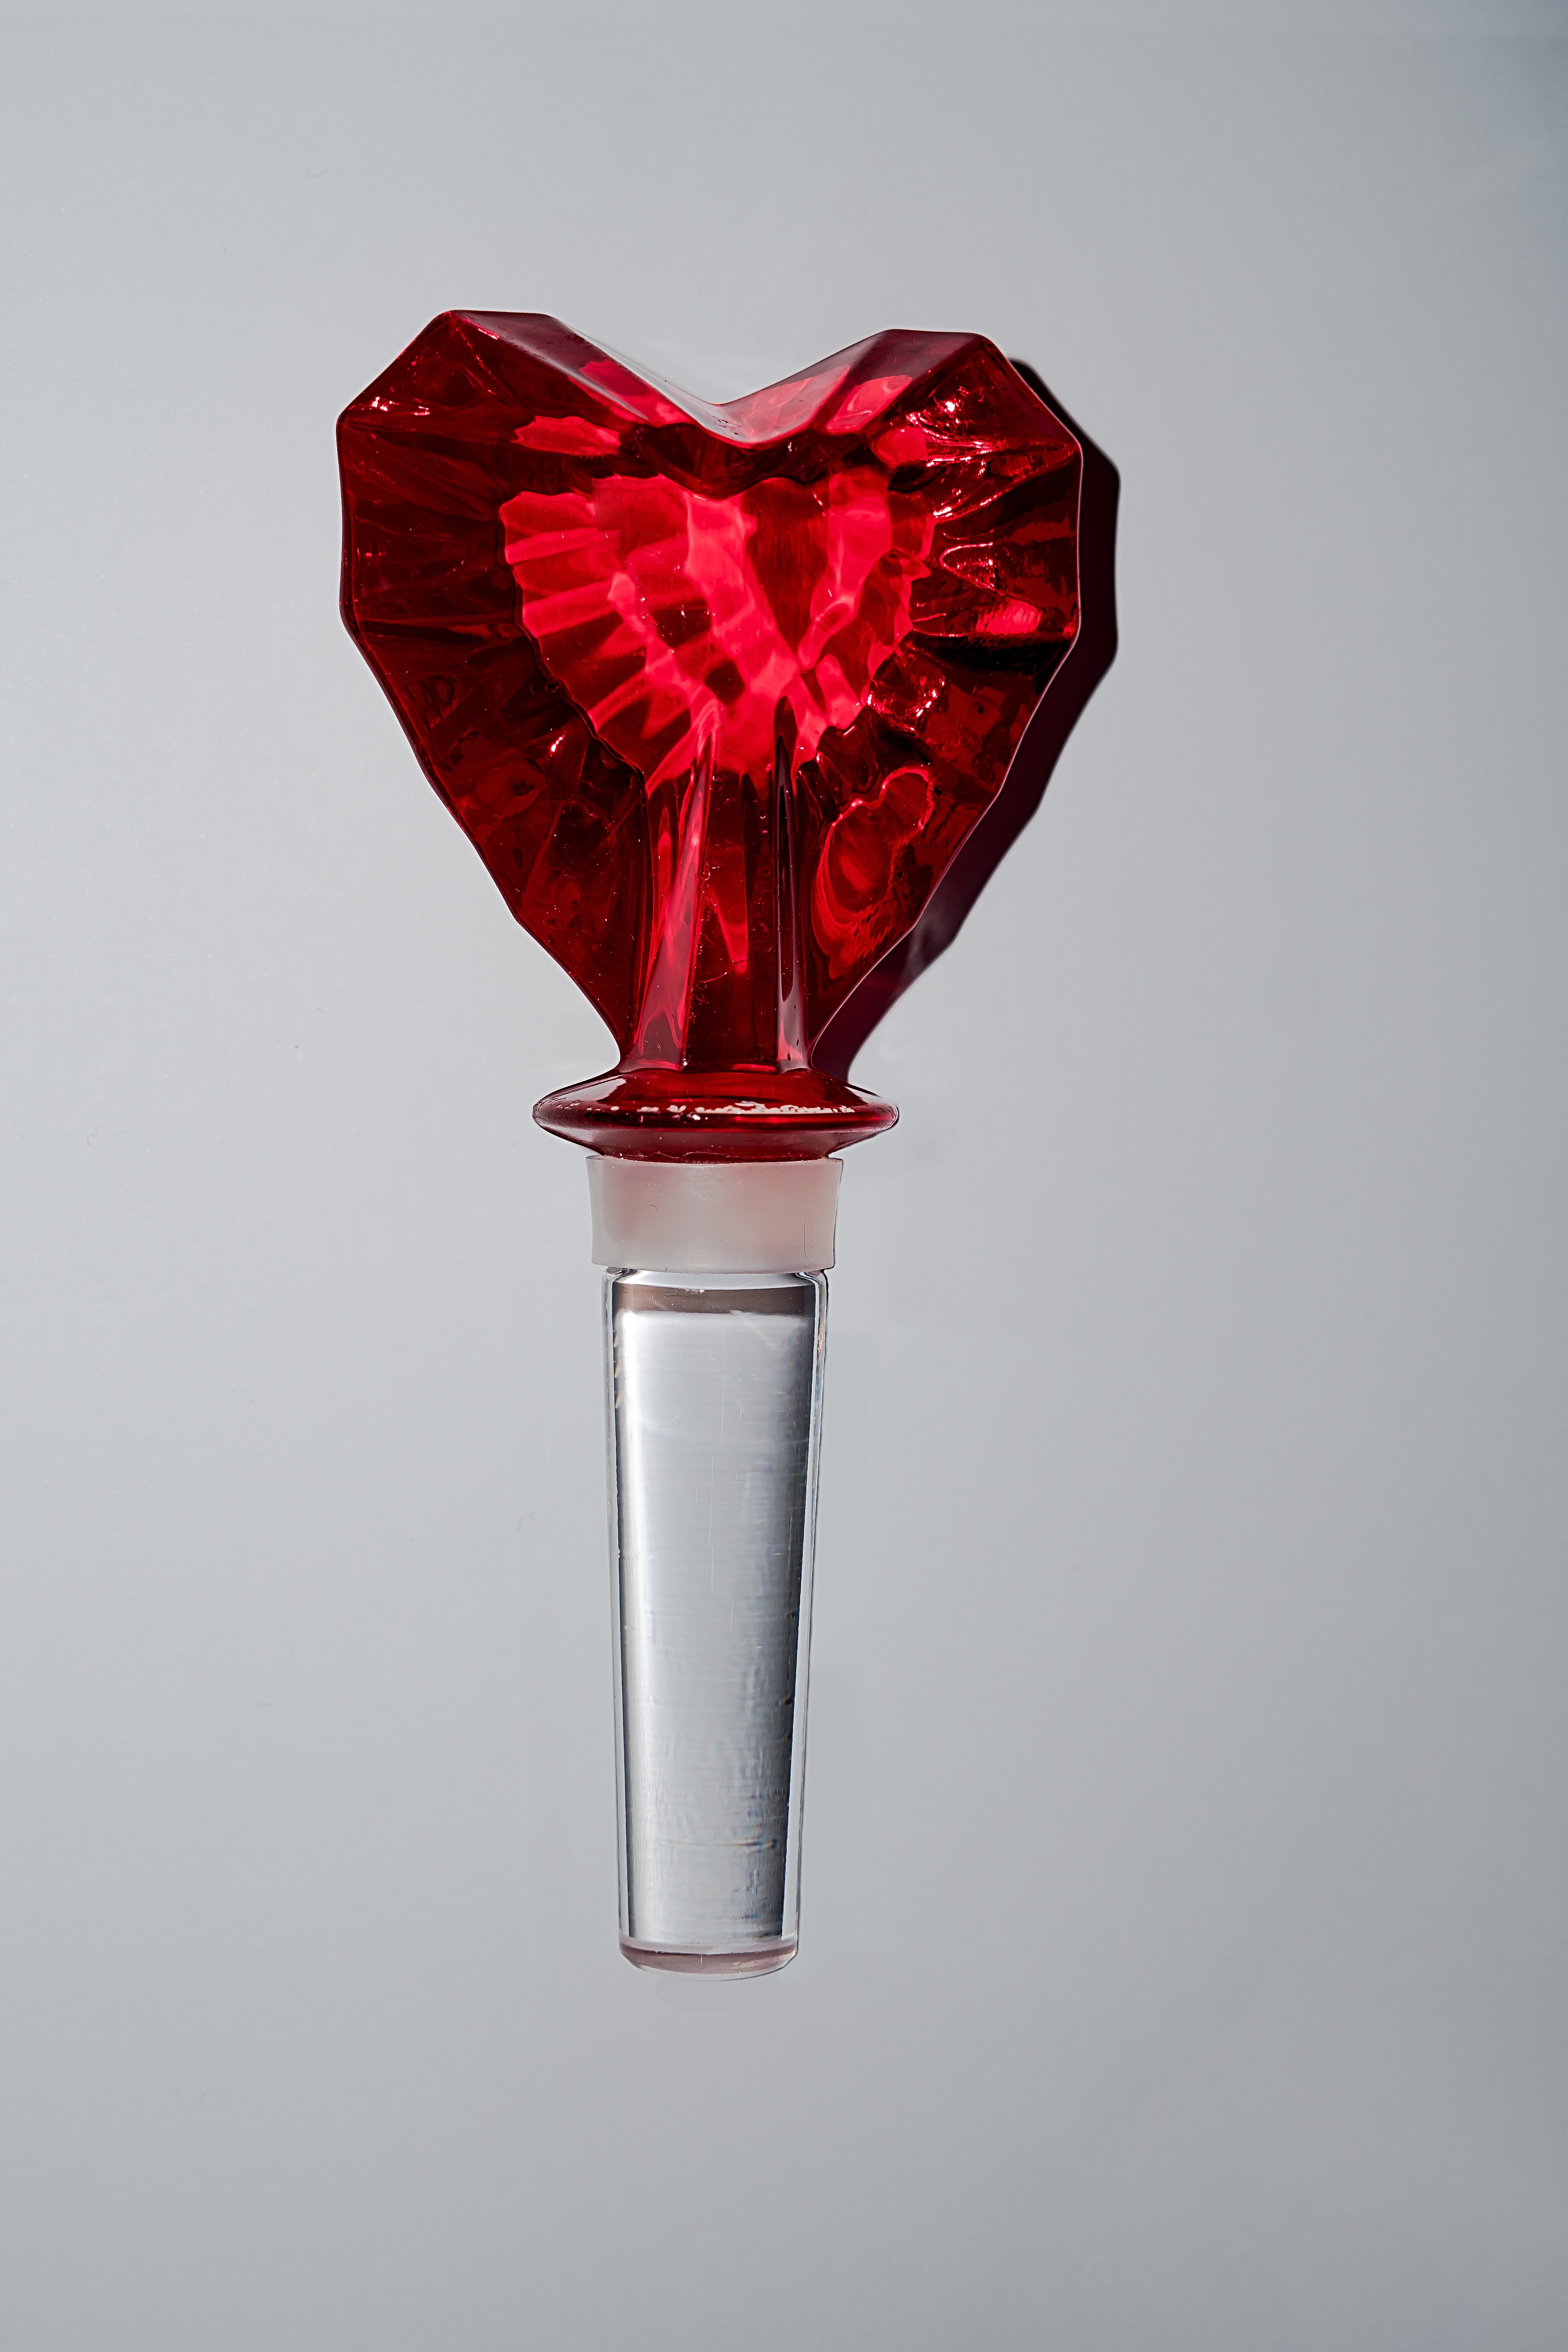
glass, love, heart, reflection, red, close, lighting, modern, jewellery, cork, emotional, beautiful, organ, love symbol, fashionable, sealing